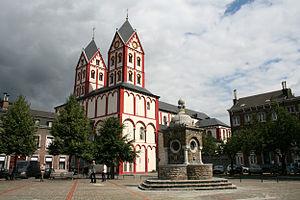
Liège (Belgique), la collégiale Saint-Barthélemy (XI-XIIe siècles).